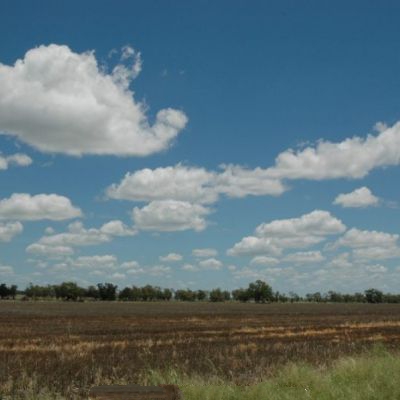
Cloud type: Cumulus (Cu)